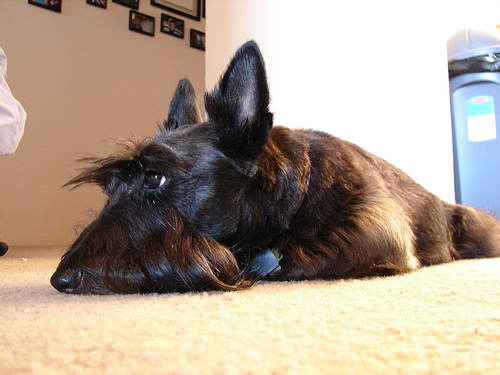
Breed: scottish terrier